2009 Texas Tech Red Raiders football team

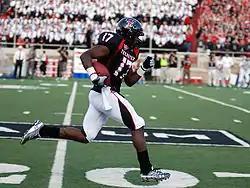
Detron Lewis running for a 49-yard touchdown during the North Dakota game

This game marked the first time the North Dakota Fight Sioux faced the Red Raiders on the football field making North Dakota the 127th different opponent the Red Raiders have faced. The Red Raiders won the coin toss and elected to receive the opening kick off.